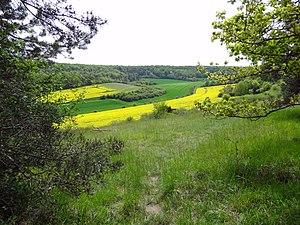
Réserve naturelle régionale de la vallée des Cailles
La réserve naturelle régionale de la Vallée des Cailles est une réserve naturelle régionale de la région Centre-Val de Loire. Créée en 1999, elle couvre une superficie de plus de 45 hectares et protège des milieux secs dans un vallon en bordure de la forêt domaniale de Dreux.
Boncourt est une commune française située dans le département d'Eure-et-Loir en région Centre-Val de Loire.